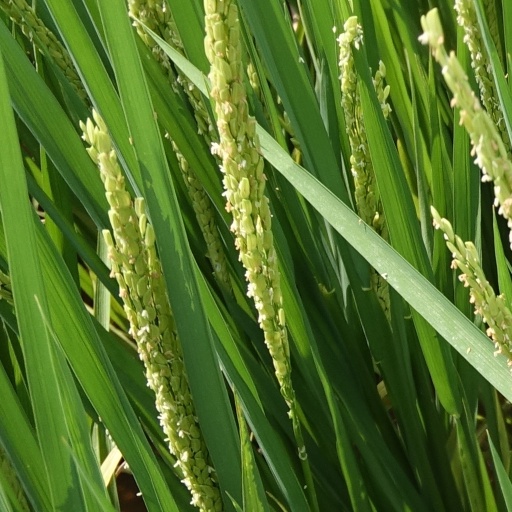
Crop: rice